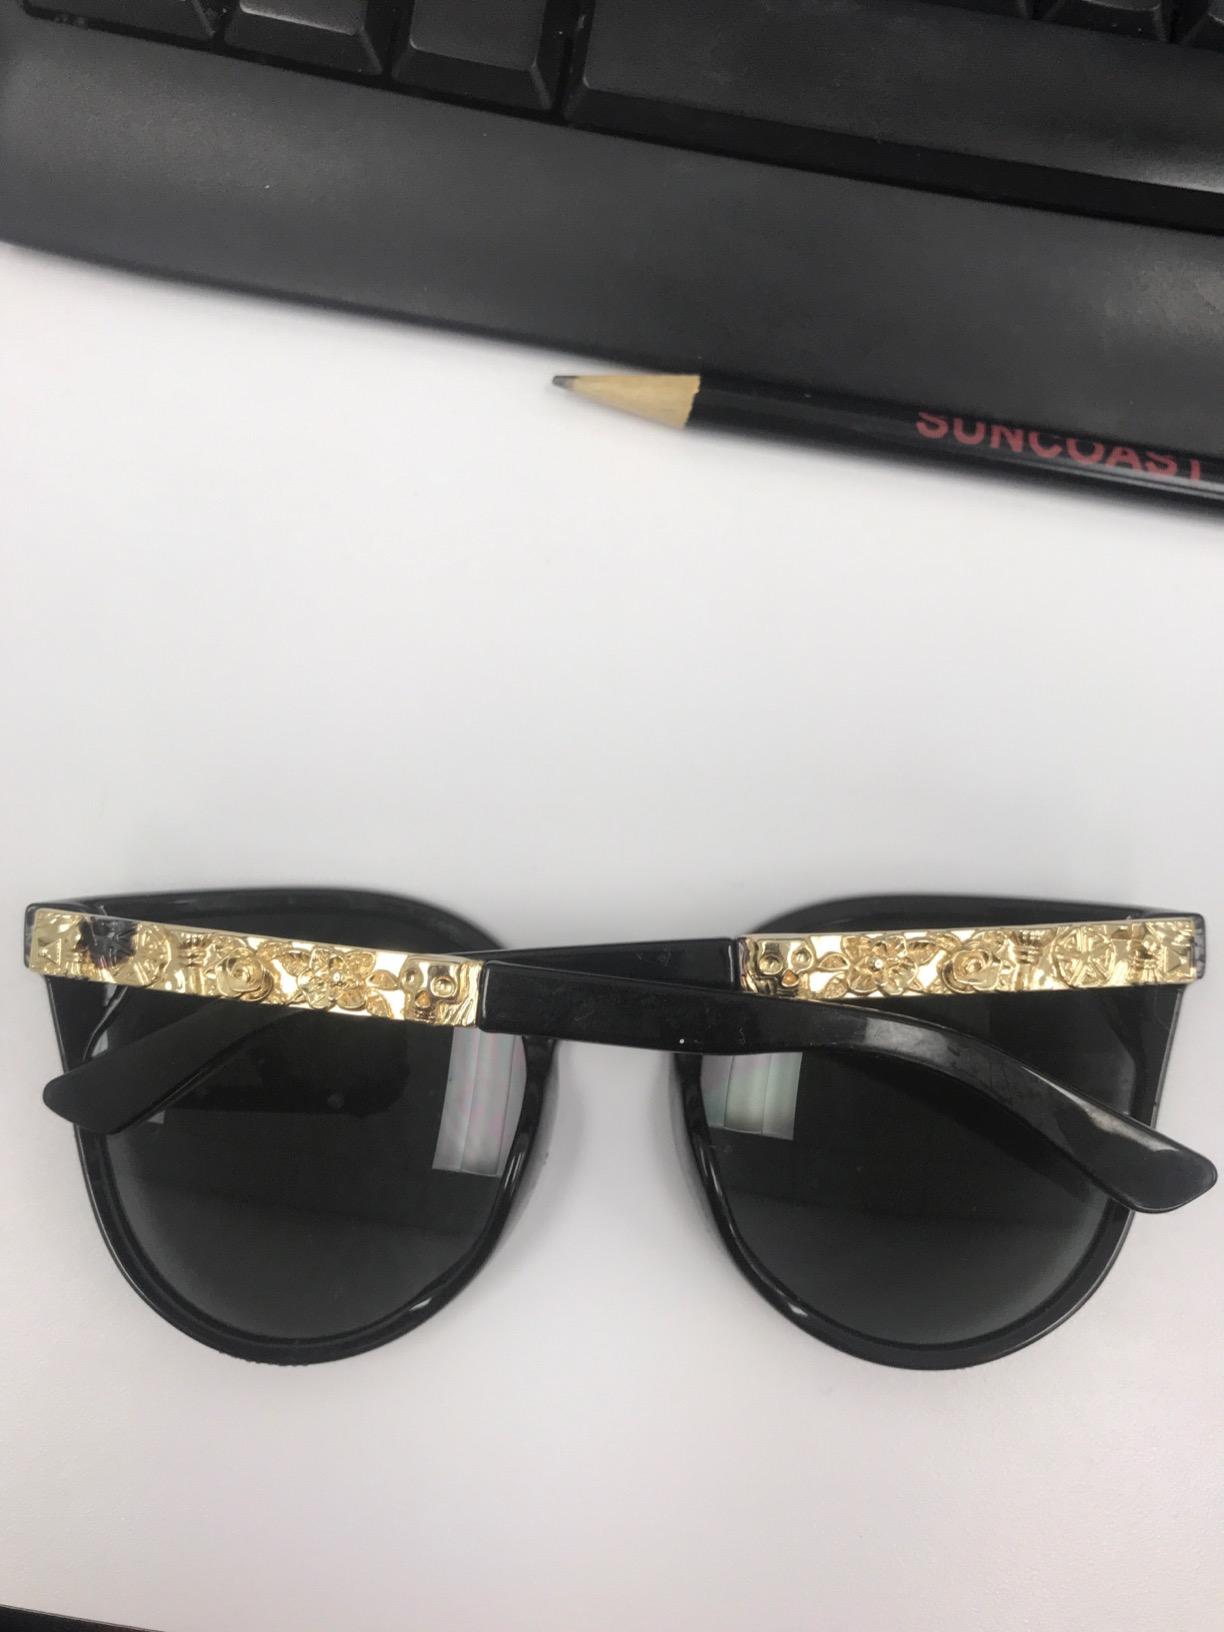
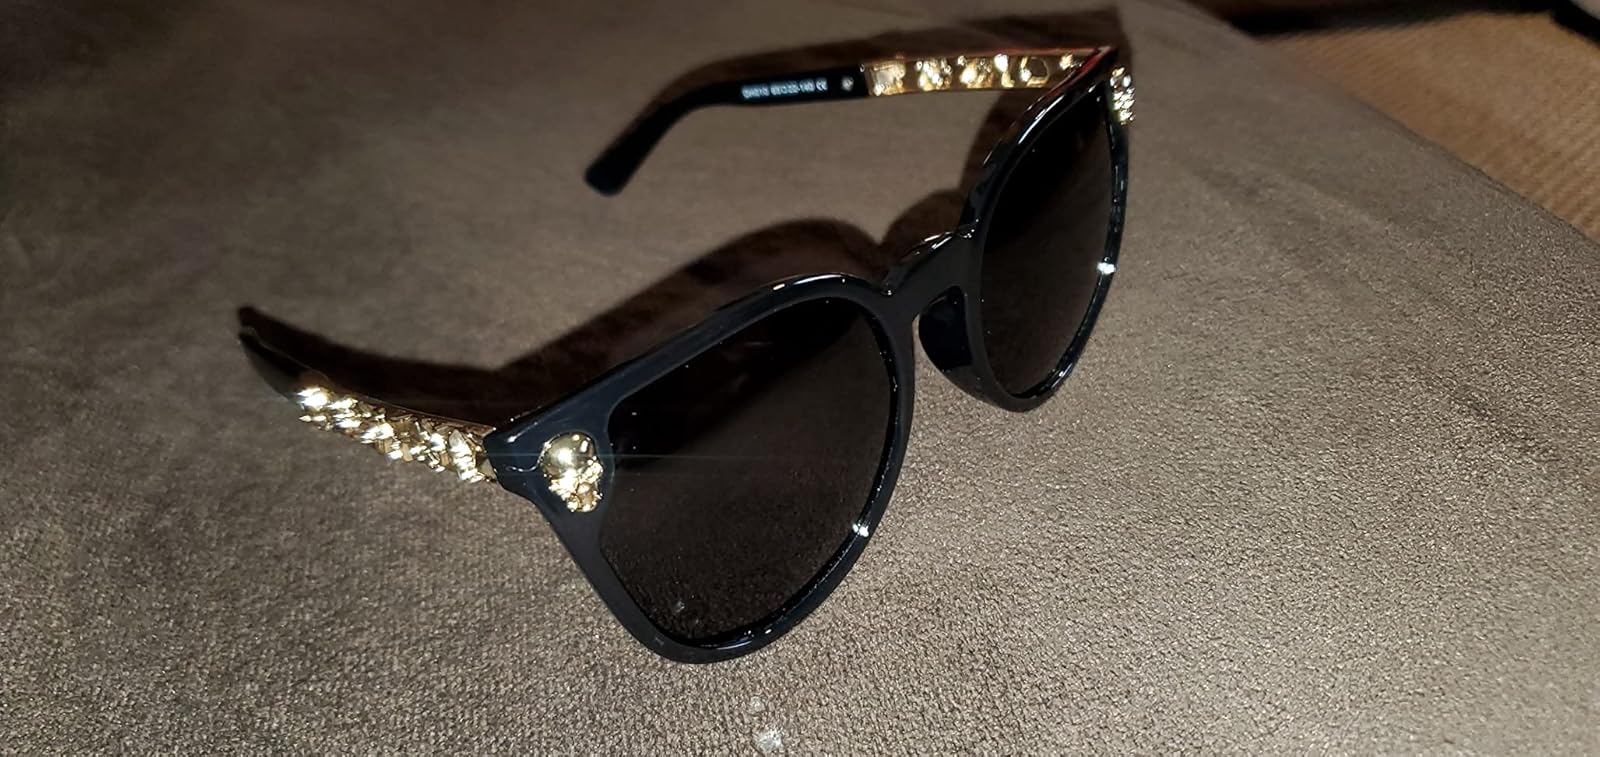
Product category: accessories_sunglasses
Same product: yes